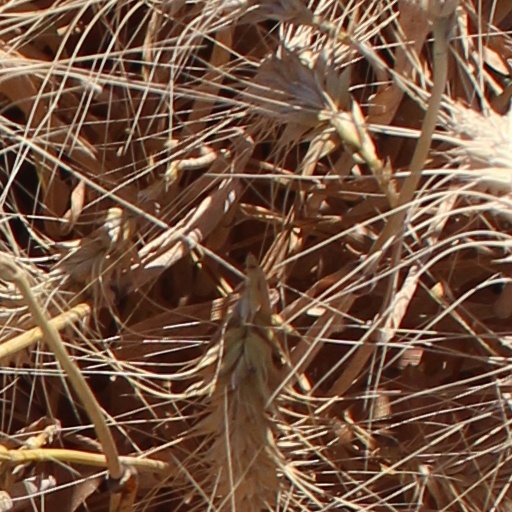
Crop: wheat